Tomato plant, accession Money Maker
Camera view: tilt-top (135 deg); turntable rotation: 180 degrees
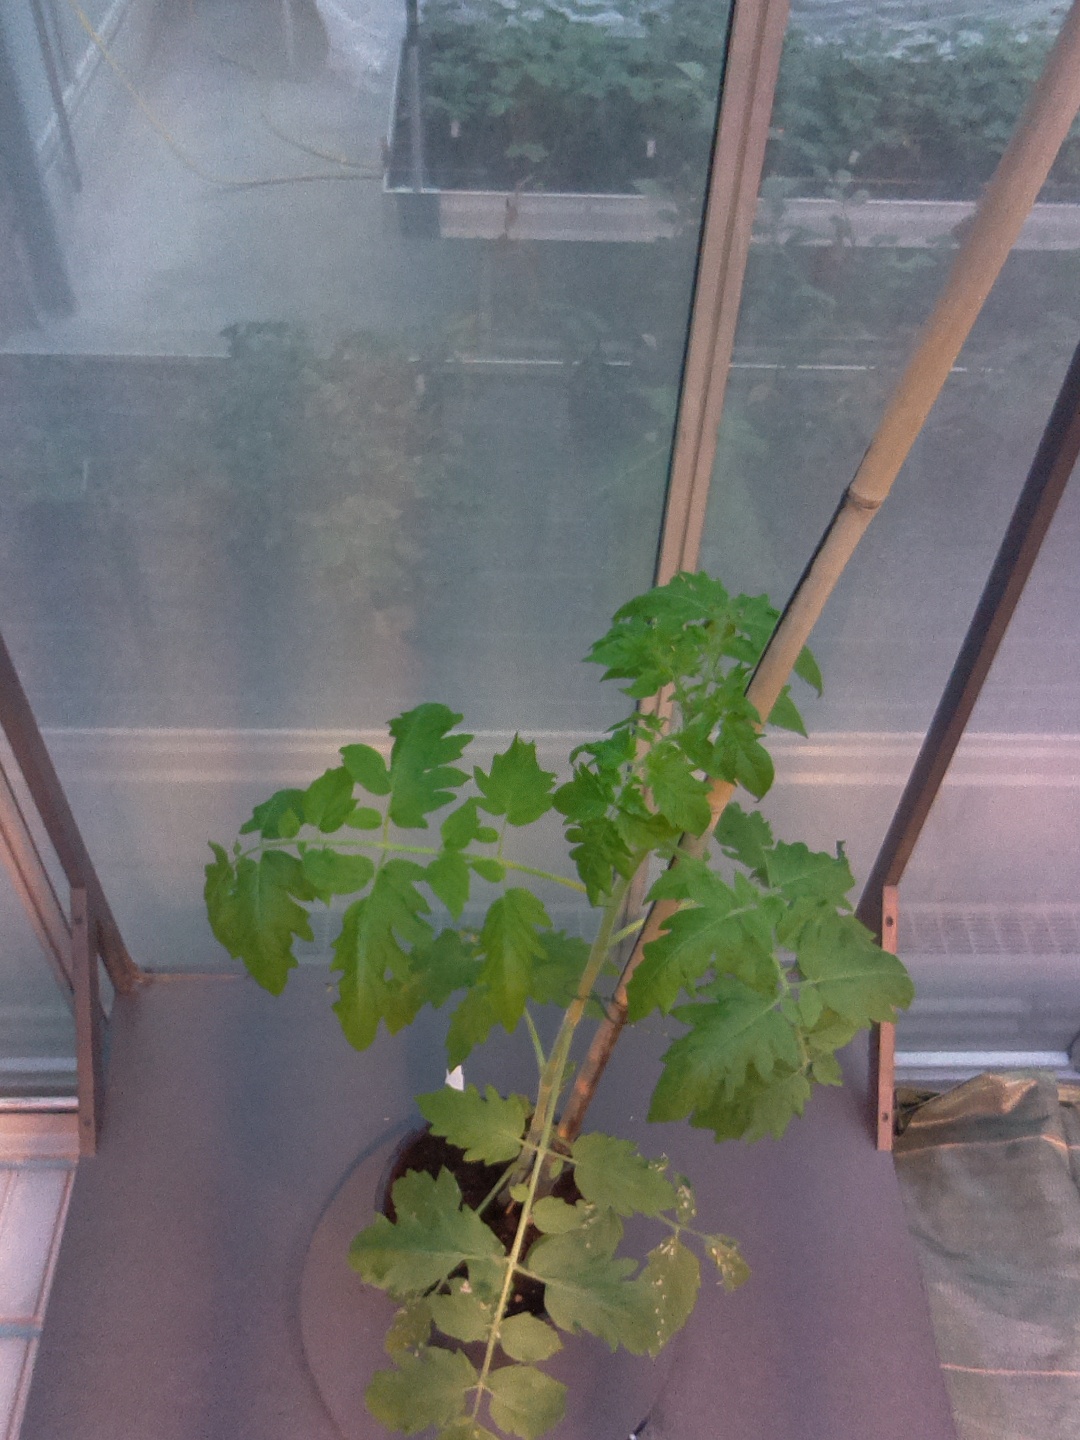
BBCH growth stage 15: 10 of true leaves visible